Woolwine, Virginia

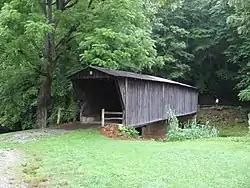
The Bob White Covered Bridge destroyed by a flood in 2015.

Woolwine has an elevation of . The community sits at the foot of the Blue Ridge Mountains. The Blue Ridge Parkway is northwest of Woolwine following State Route 8.